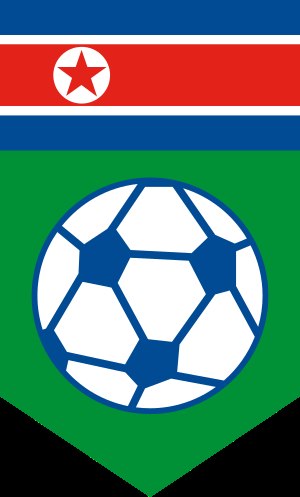
Nordkoreas fodboldlandshold
Forbundets logo
Nordkoreas fodboldlandshold er det nationale fodboldhold i Nordkorea. Det administreres af Nordkoreas fodboldforbund, og har hjemmebane på Kim Il-Sung Stadion i hovedstaden Pyongyang. Holdet spillede sin første landskamp den 7. oktober 1956 i et opgør mod Kina, som blev vundet med 1-0.